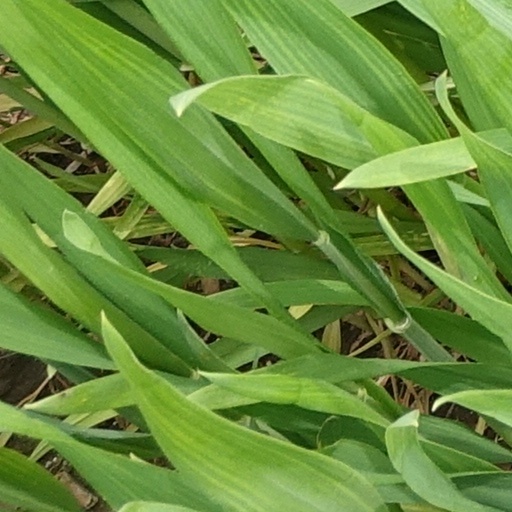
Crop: wheat